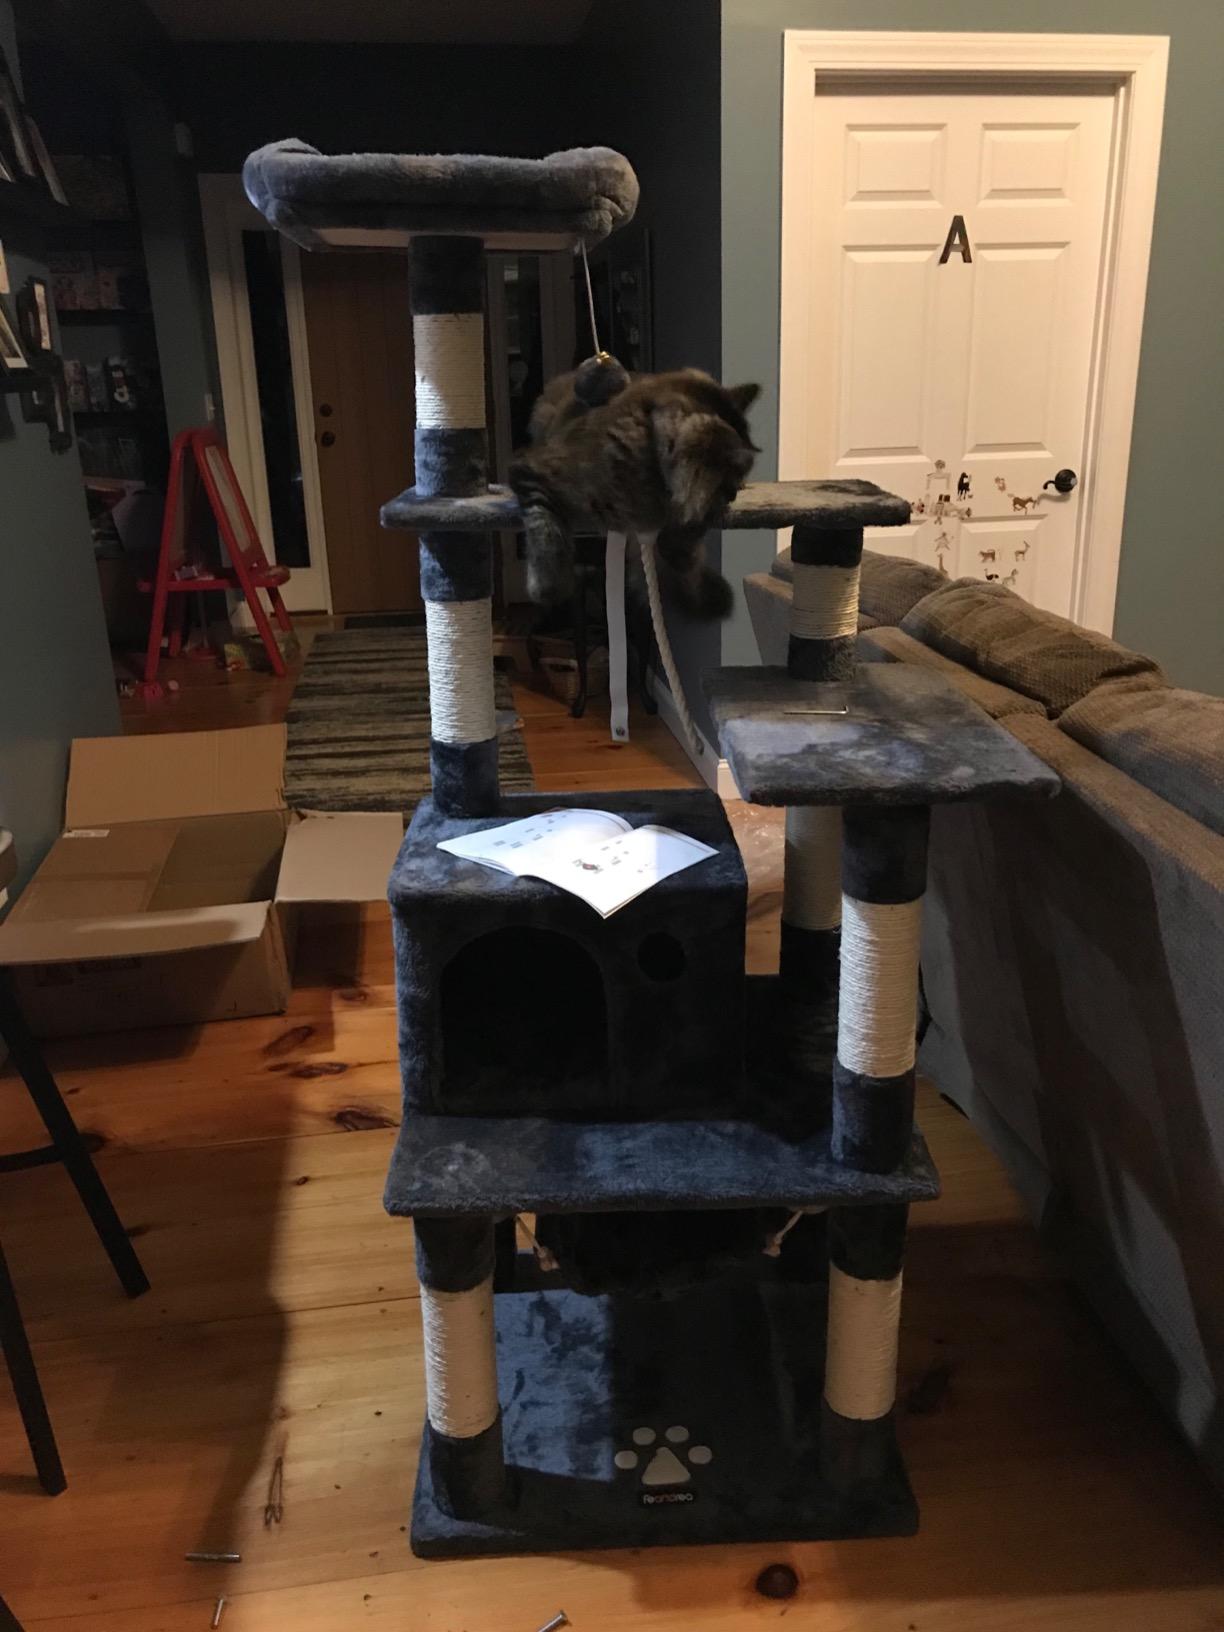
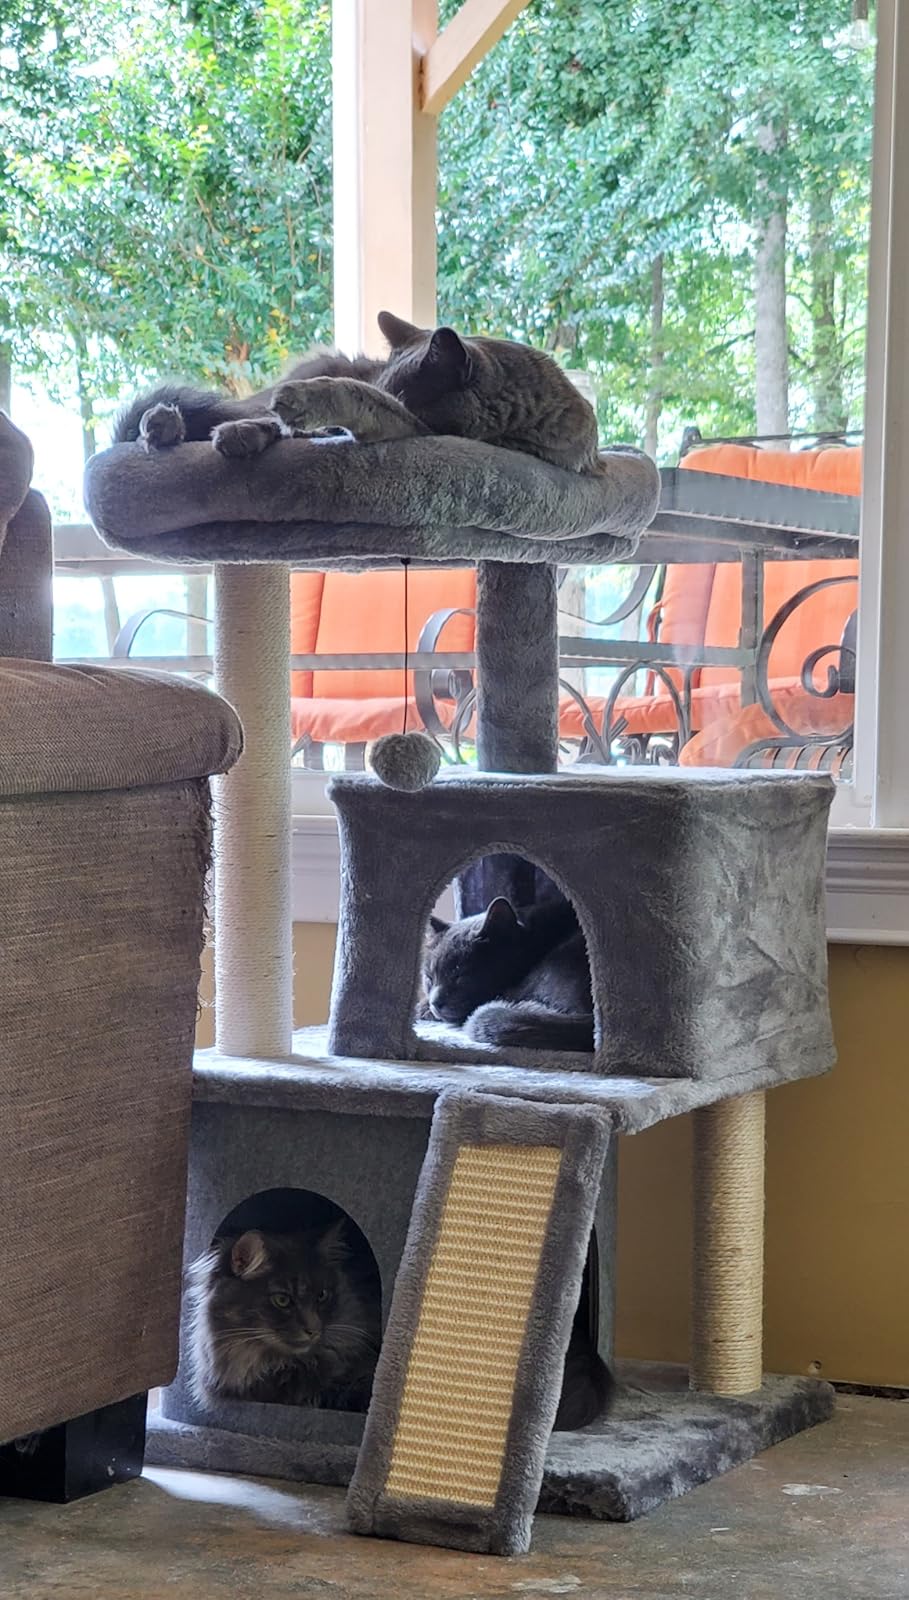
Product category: items_cat tree
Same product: no